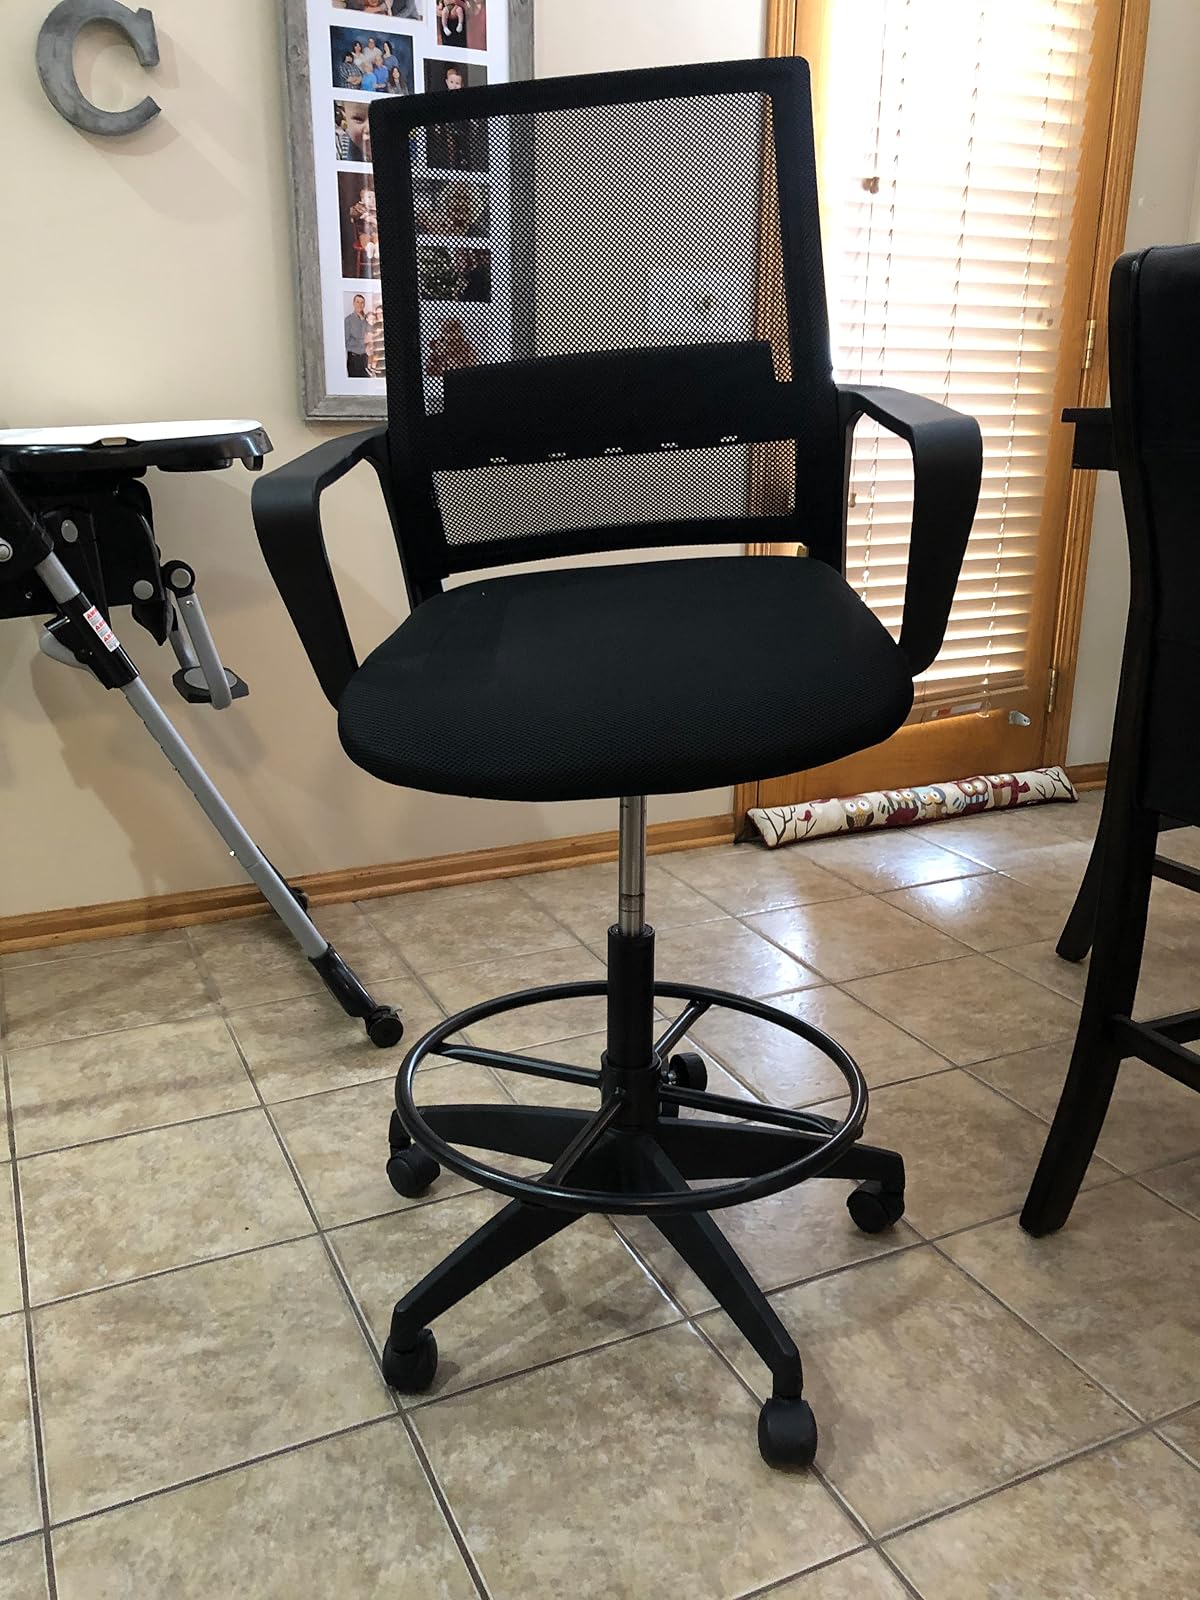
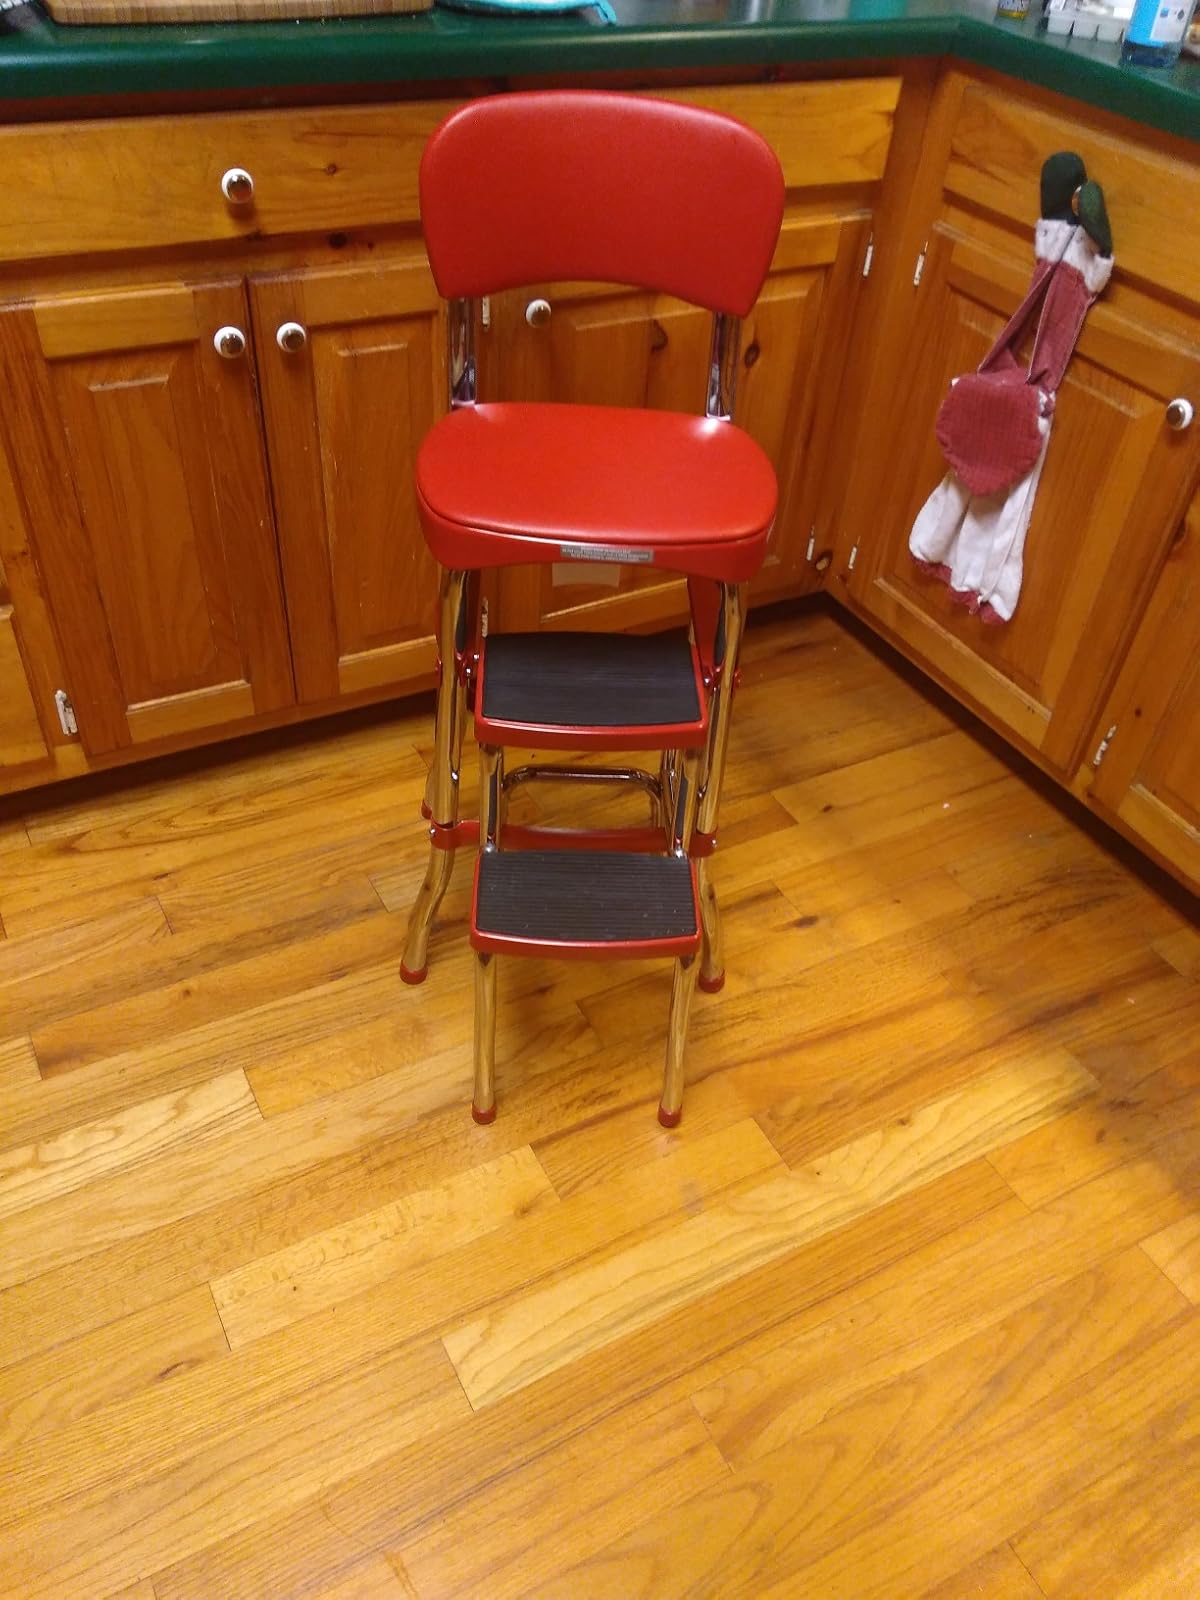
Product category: items_chair
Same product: no